Question: Please indicate a possible affordance area of hit baseball bat that can be used for hitting
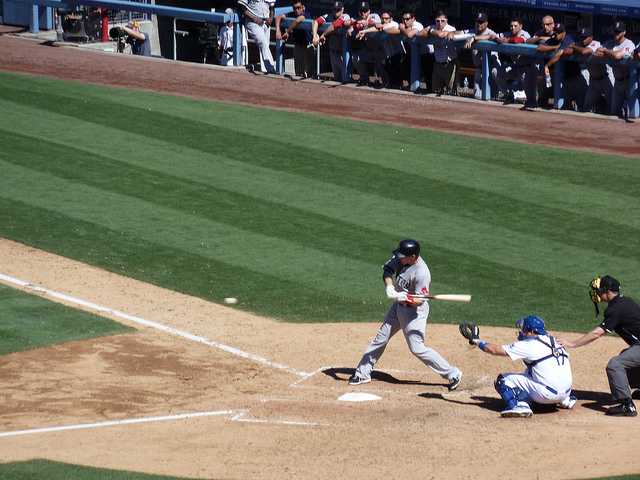
Answer: [430.698, 293.016, 475.288, 301.541]